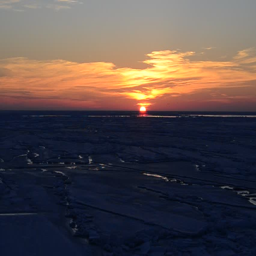
sunset over the frozen sea